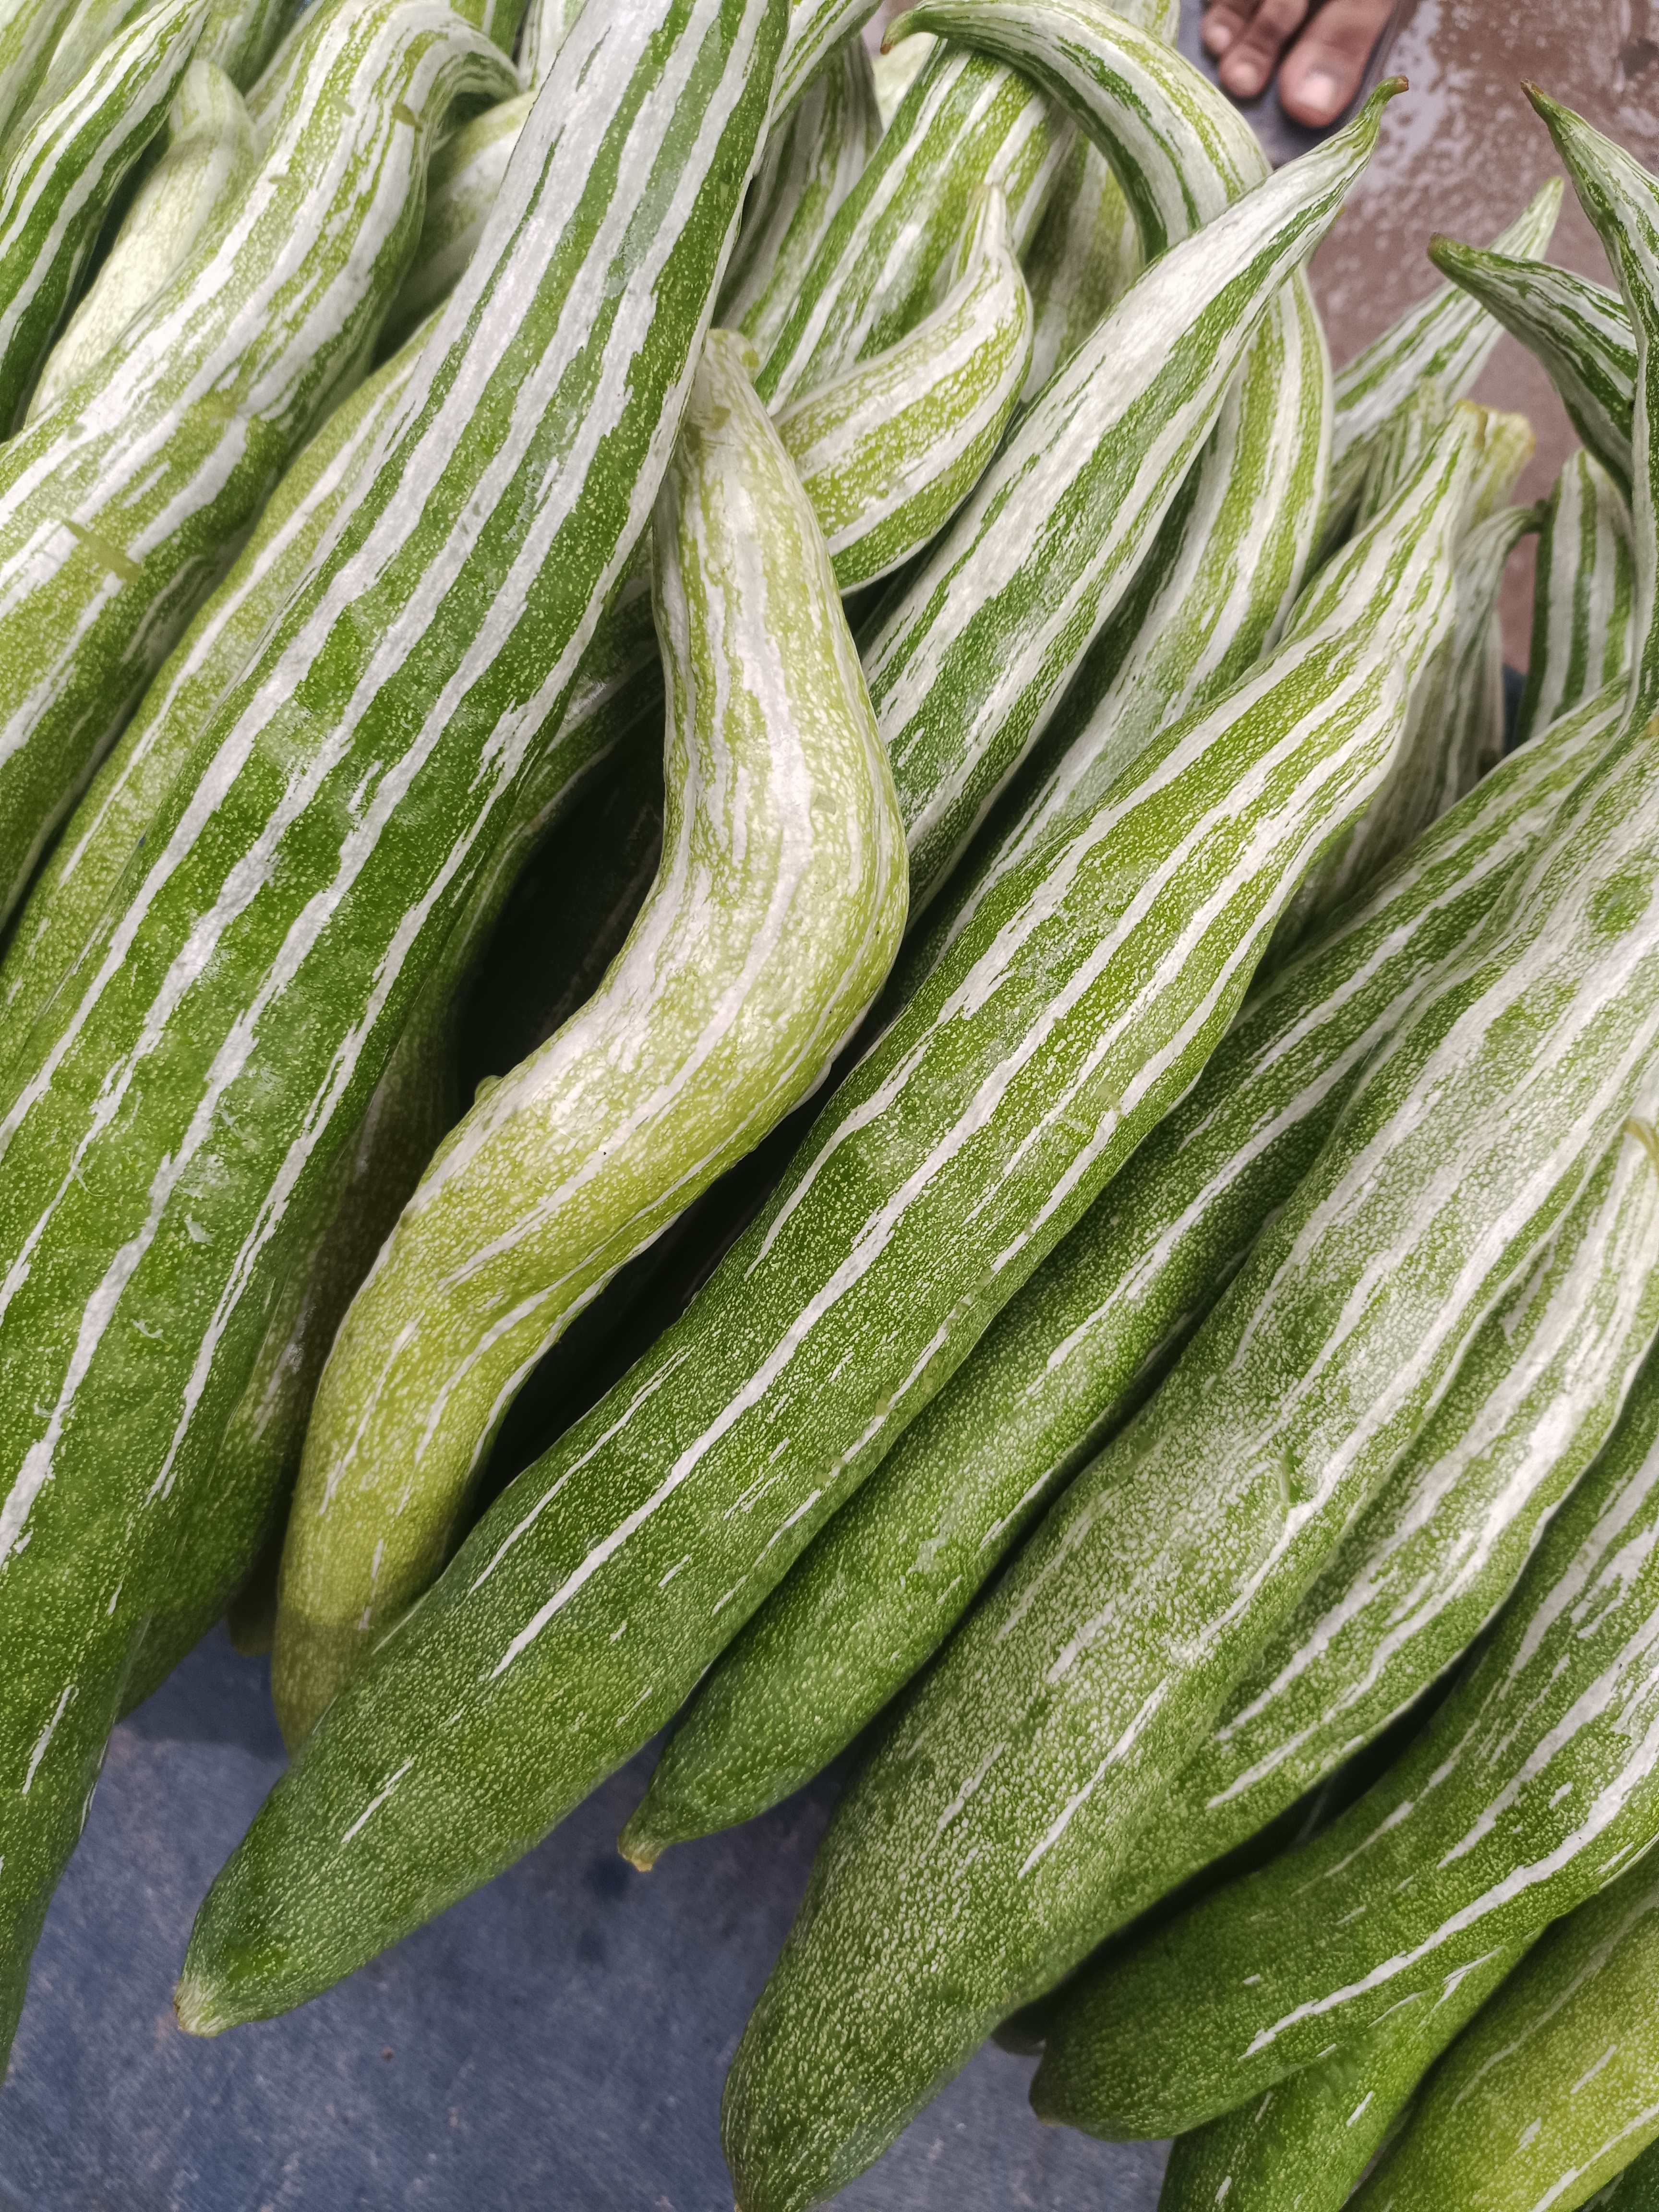
Label: Trichosanthes cucumerina